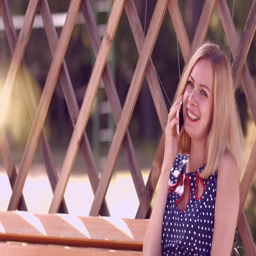
the girl in the garden talking on the phone